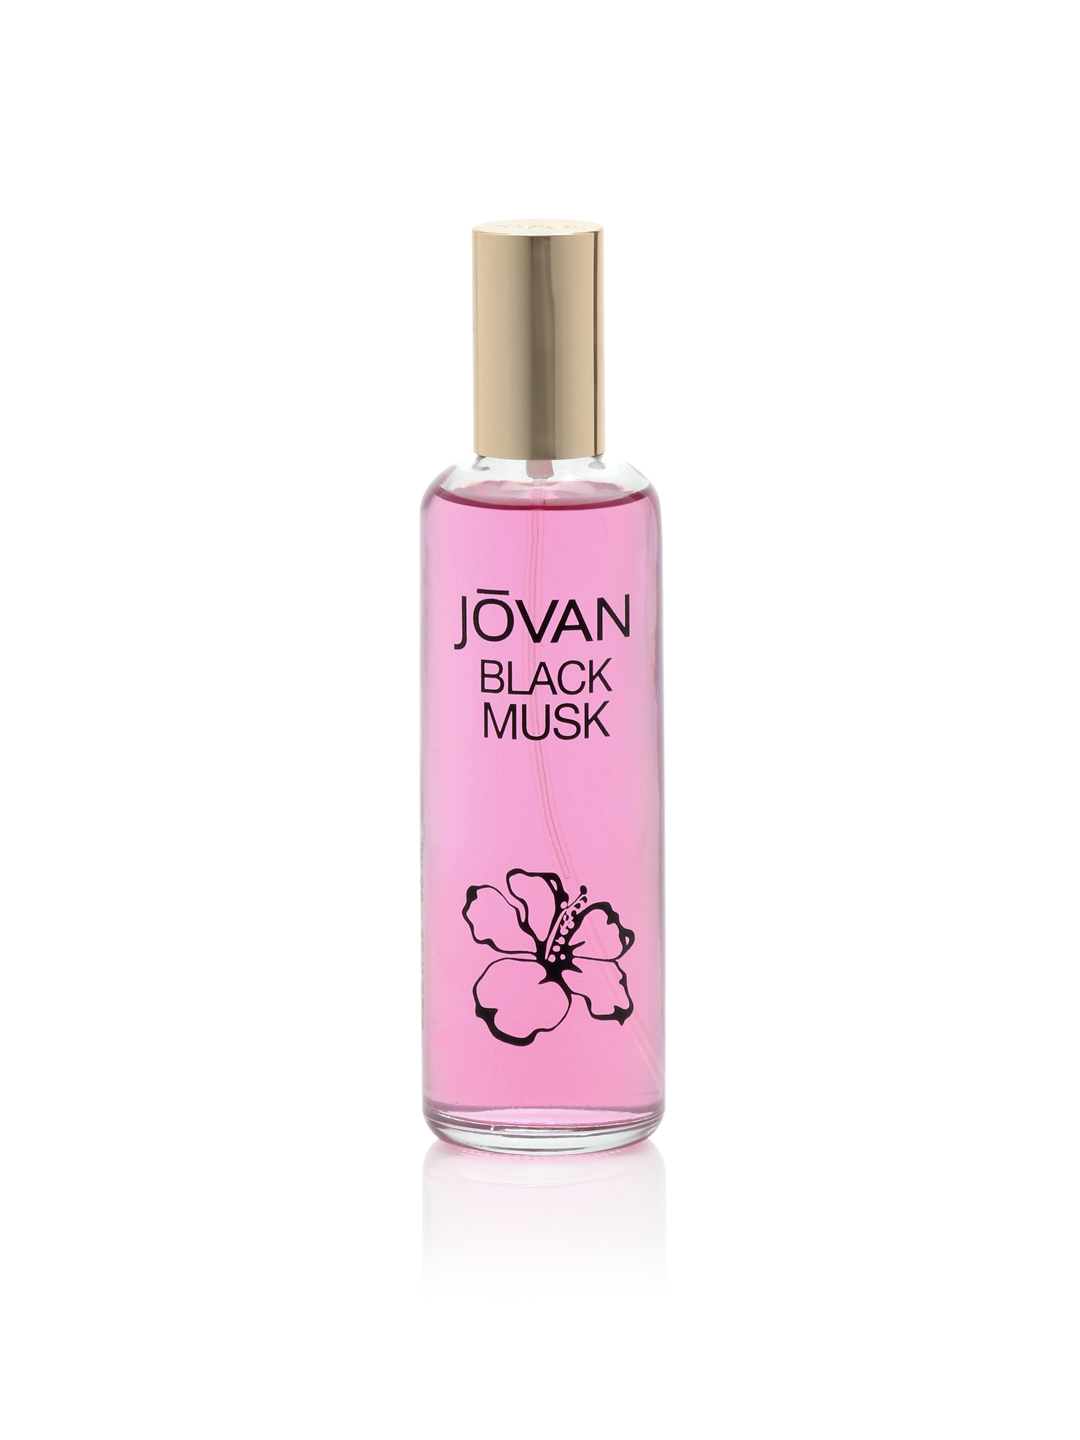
Jovan Women Black Musk Perfume
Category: Personal Care / Perfumes / Perfume and Body Mist
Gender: Women
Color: Black
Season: Spring 2017
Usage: Casual